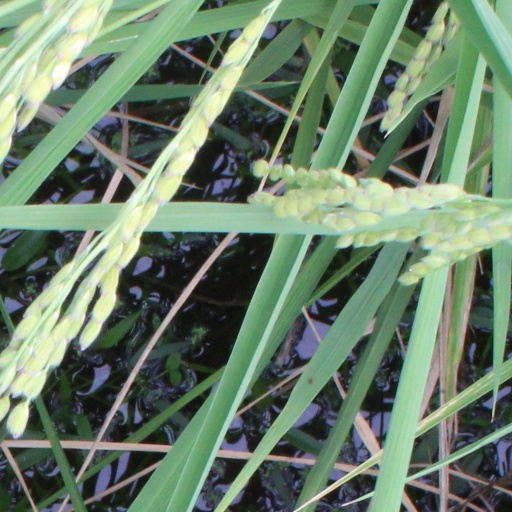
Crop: rice